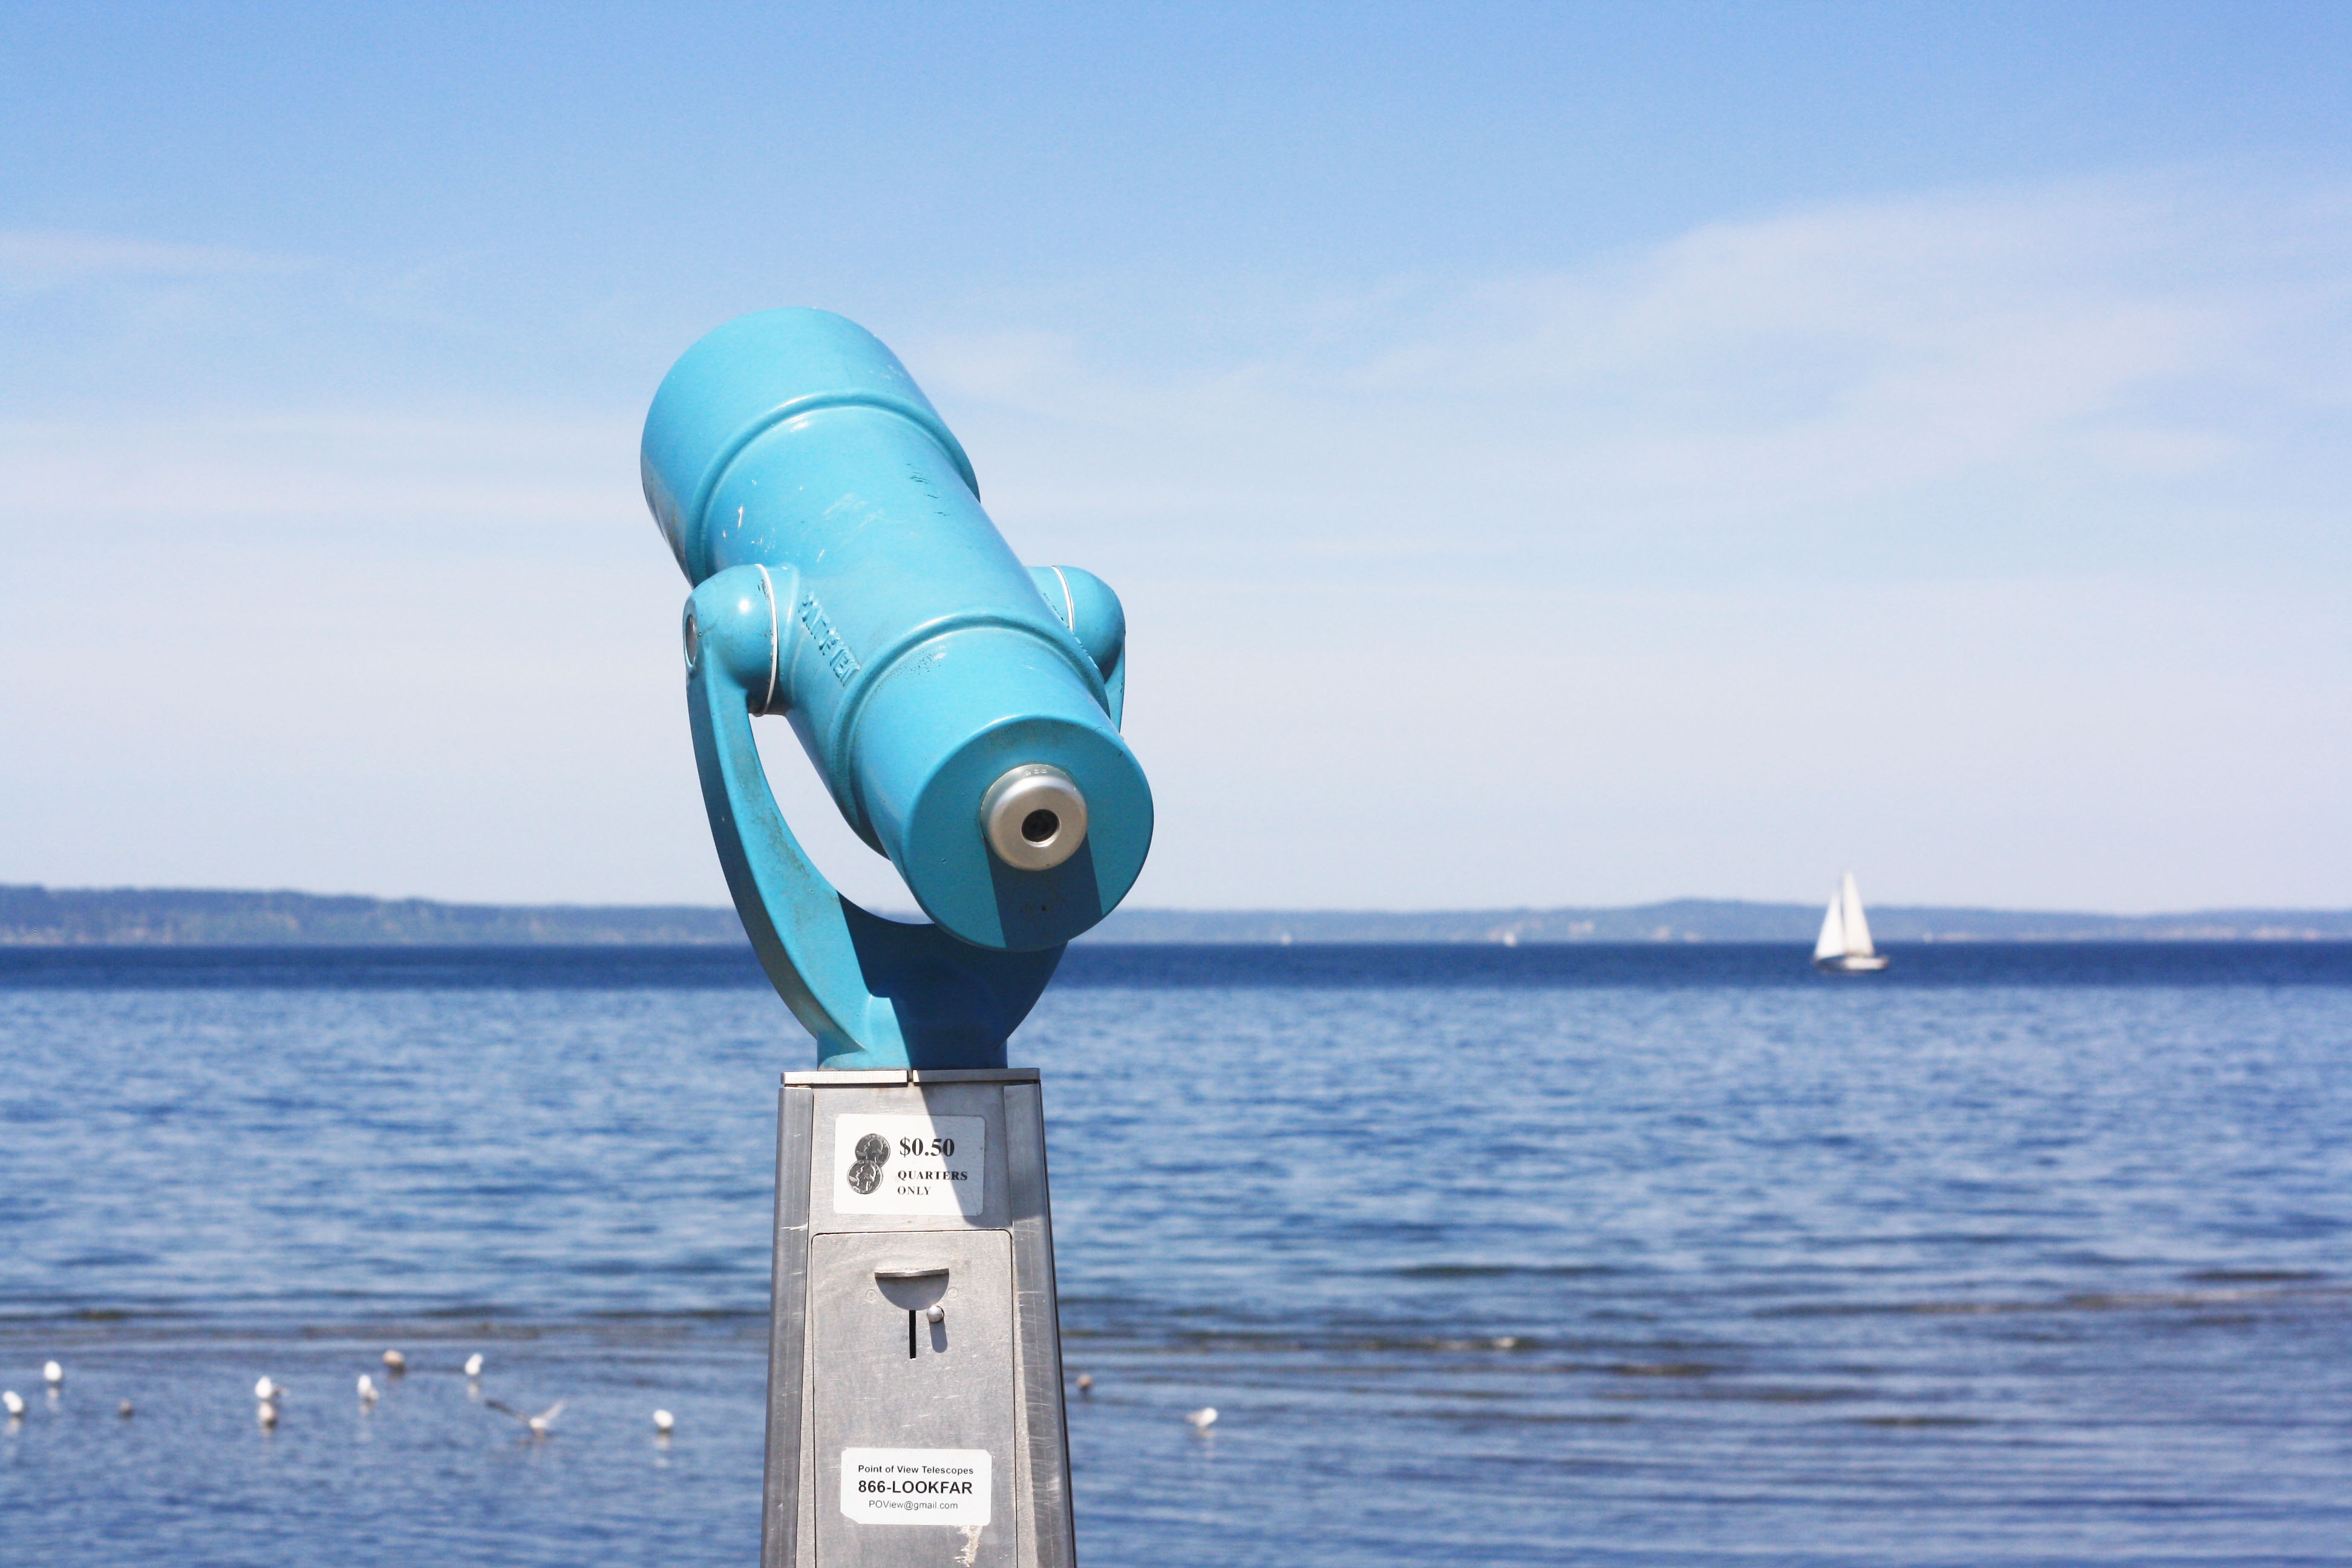
sea, wind, vehicle, machine